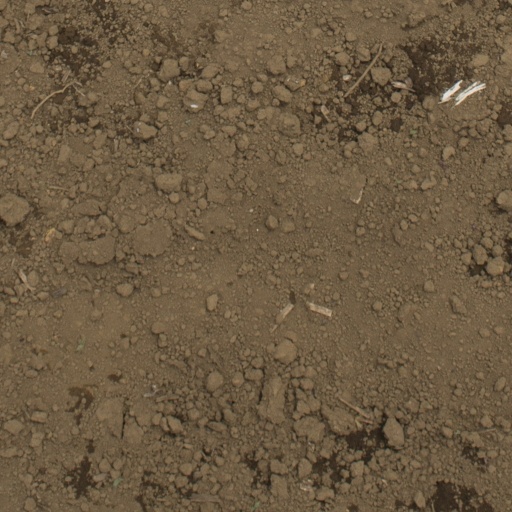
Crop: Jerusalem artichoke